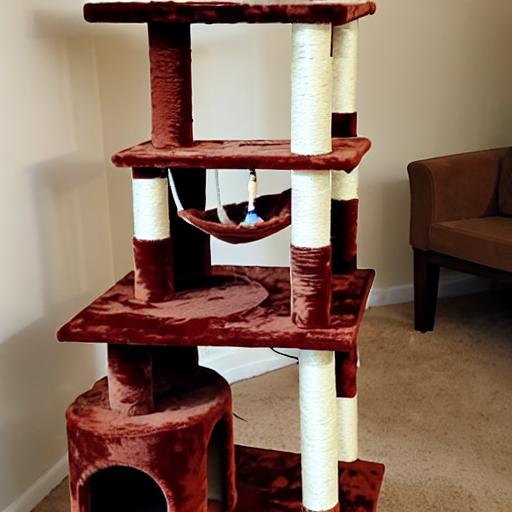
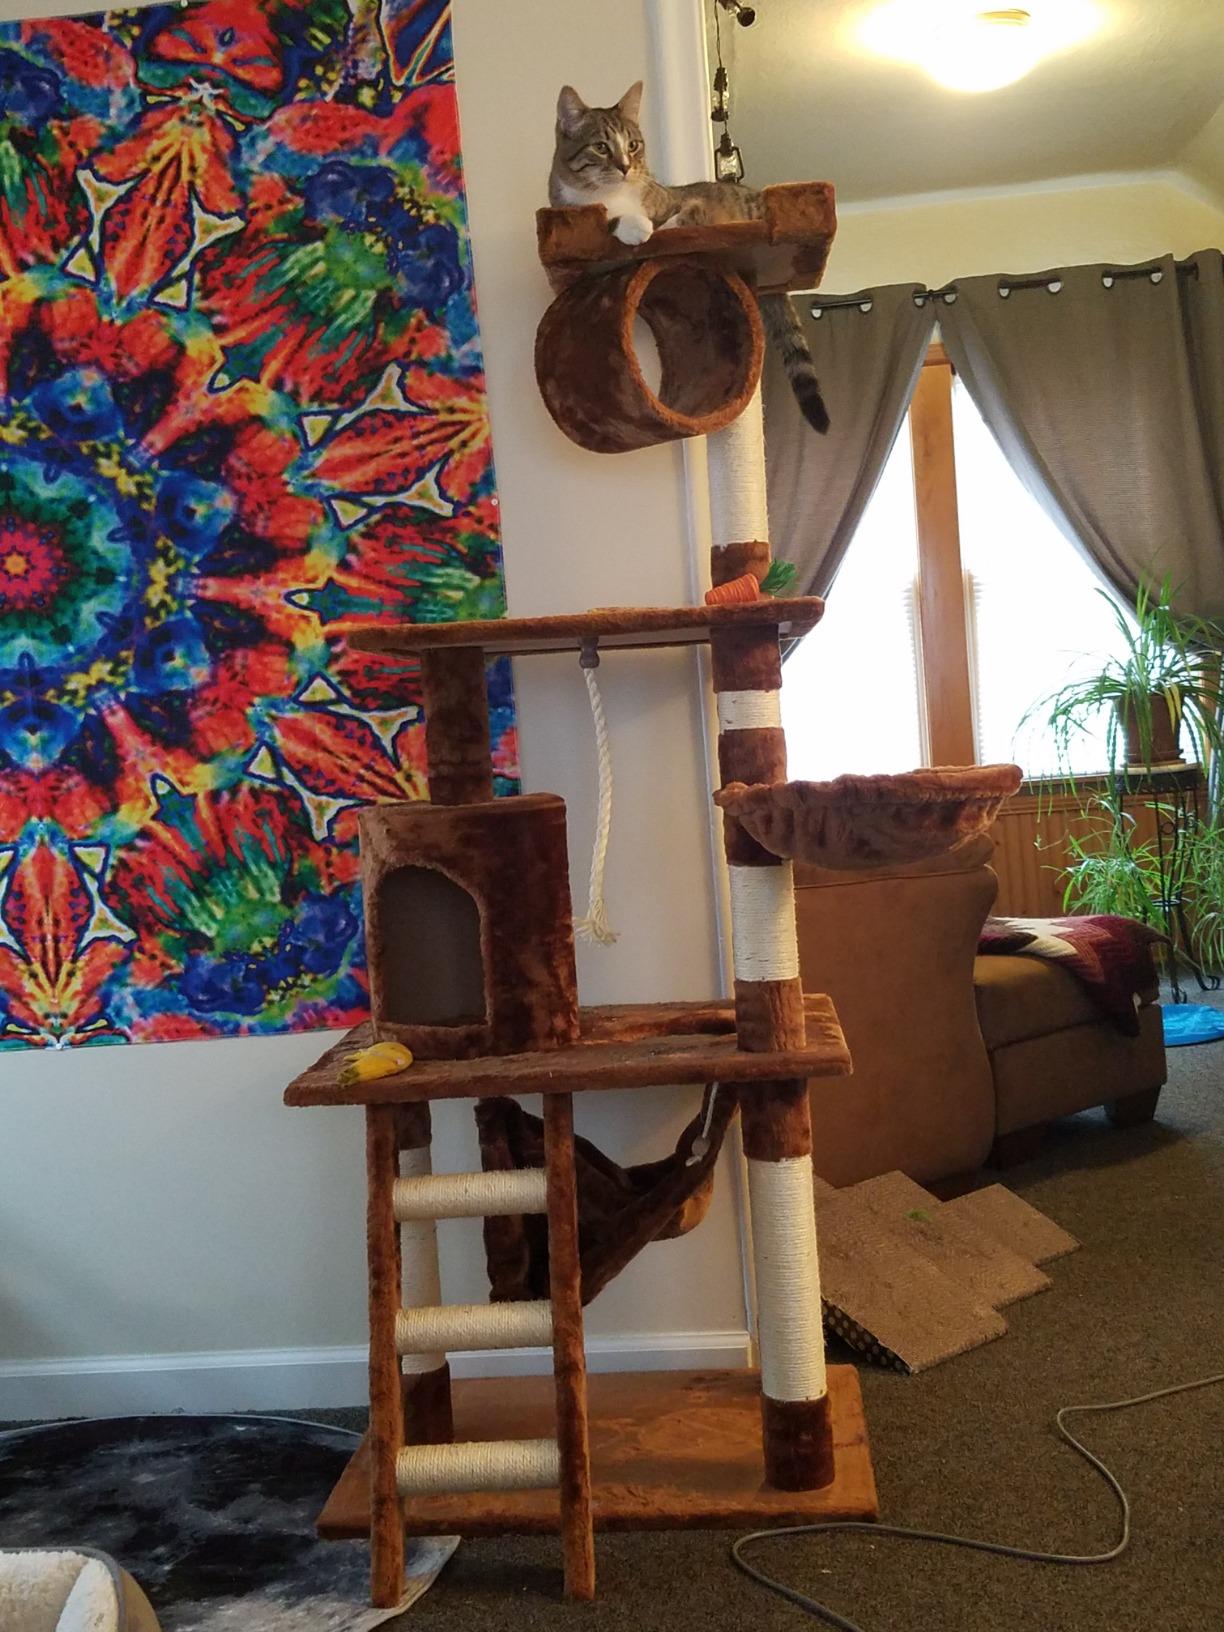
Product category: items_cat tree
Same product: no